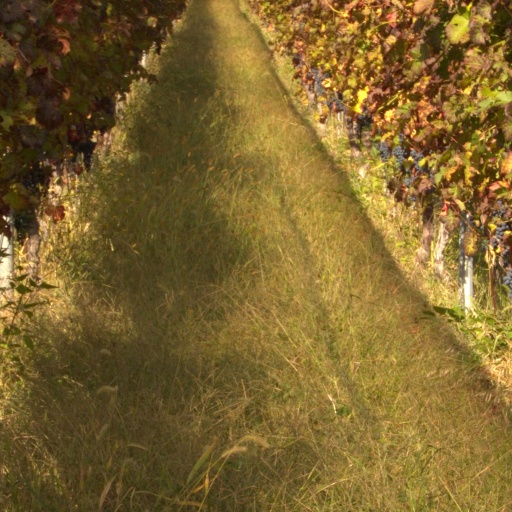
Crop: grape